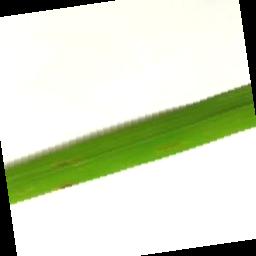
Label: Rice___Brown_Spot